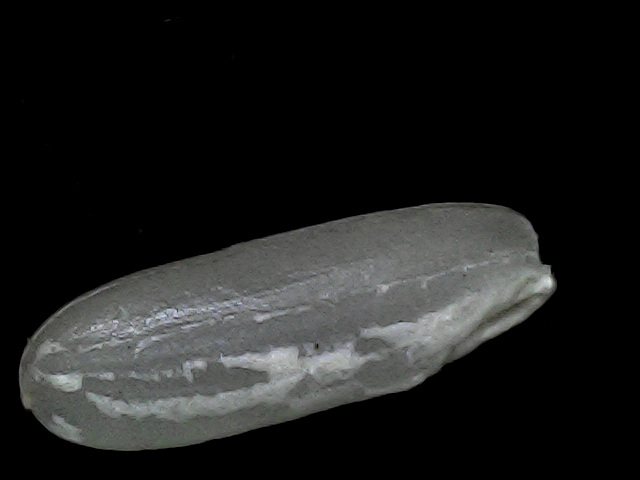
Rice variety: BD30